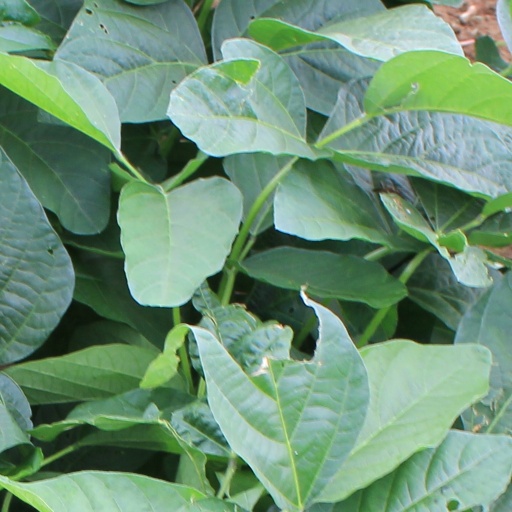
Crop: soybean